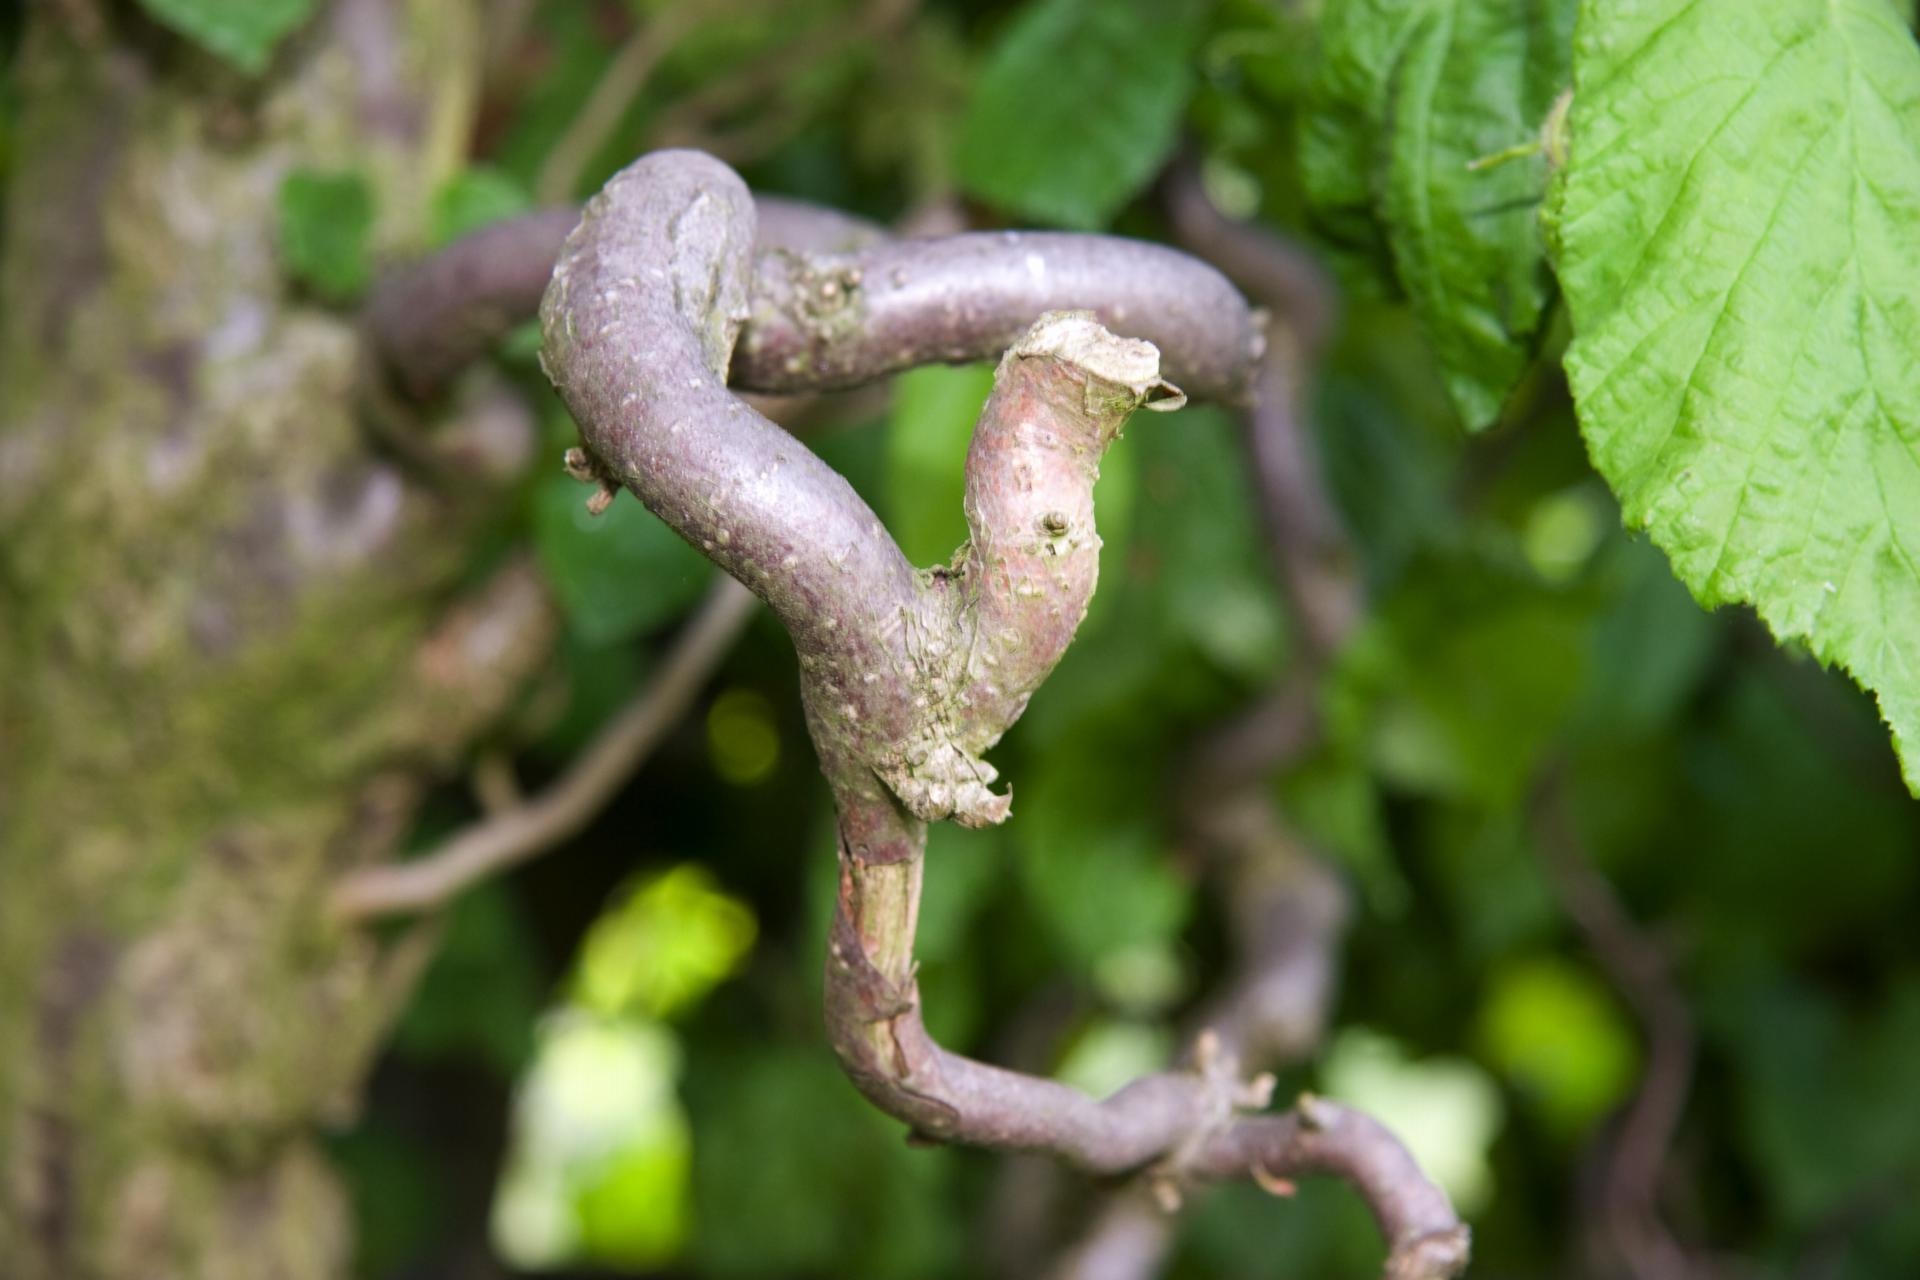
branch, flower, bush, reptile, fauna, shrub, scaled reptile